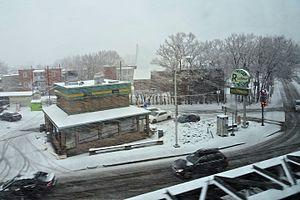
Lafleur est une importante chaîne de restauration rapide québécoise.